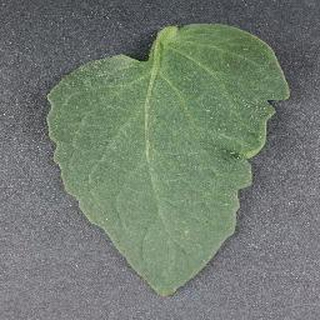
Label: healthy_tomato